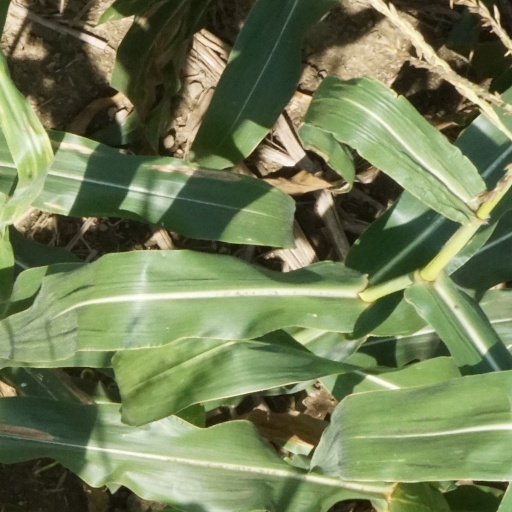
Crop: maize; corn